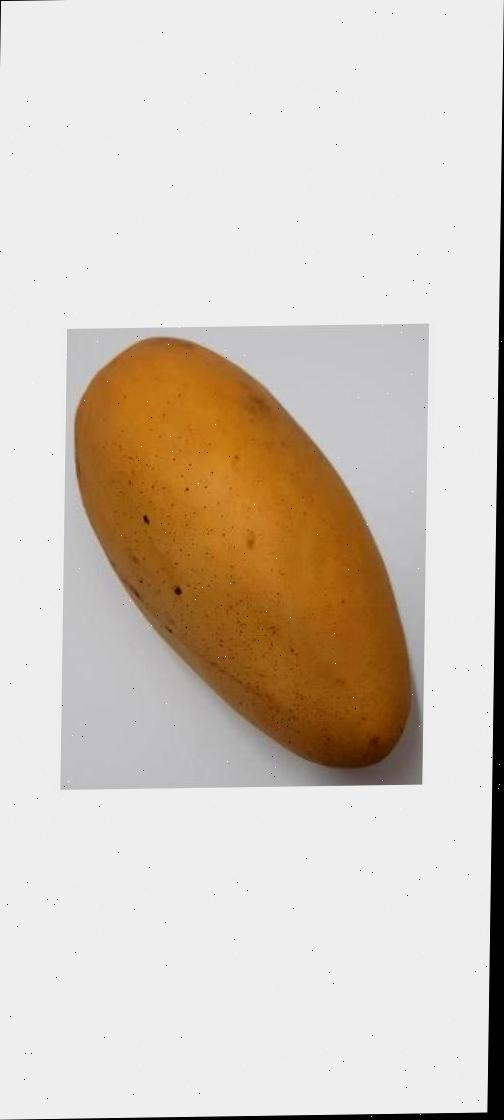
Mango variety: Katimon